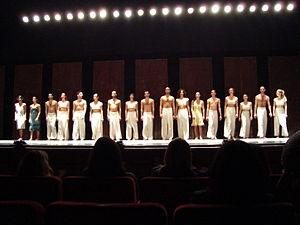
La Kibbutz Contemporary Dance Company est une compagnie de danse contemporaine israélienne fondée en 1970 et basée à Tel Aviv.